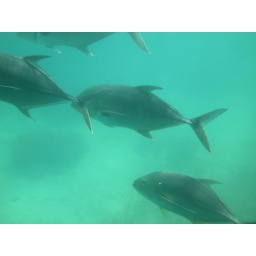
Random fish pictures from my ride in a glass bottom submarine on the Great Barrier Reef